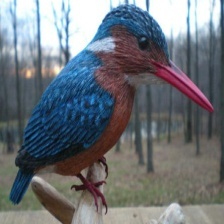
Species: MALACHITE KINGFISHER
Scientific name: CORYTHORNIS CRISTATUS